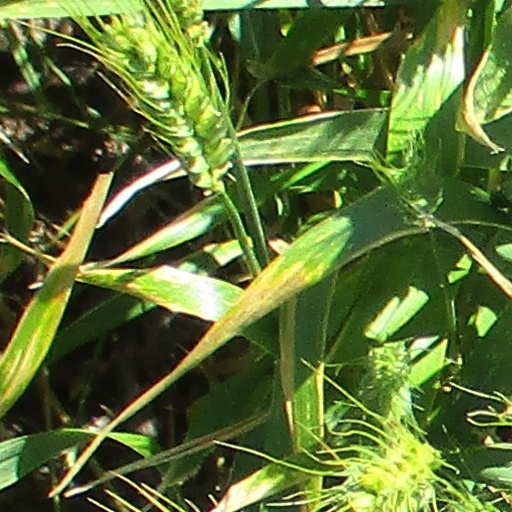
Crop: wheat